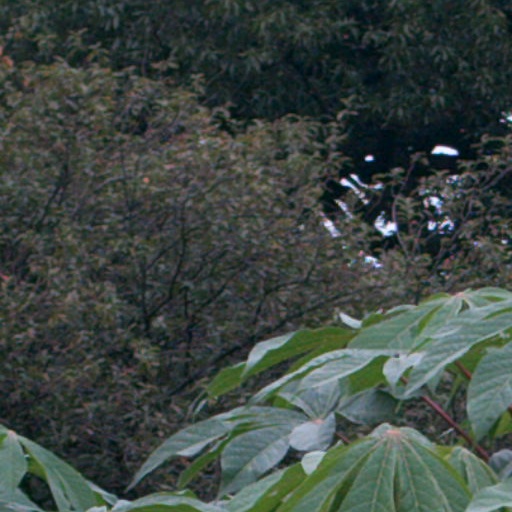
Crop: cassava